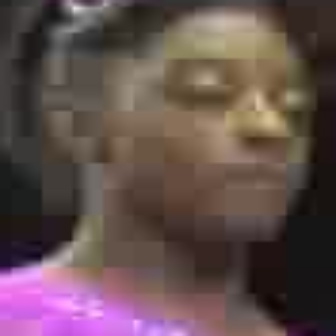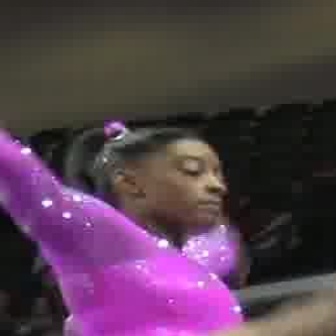
  Please identify the target specified by the bounding box [106,24,308,226] in the first image and locate it in the second image. Return the coordinates in [x_min,y_min,x_max,y_max] format.
Answer: [140,144,224,229]